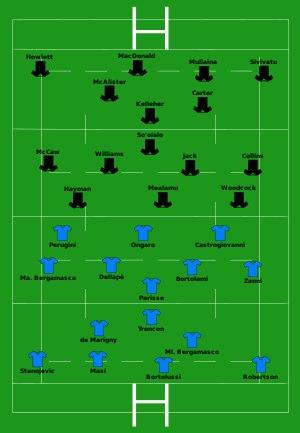
L'équipe d'Italie a terminé troisième de poule et n'a pas participé à la phase finale de la Coupe du monde de rugby 2007.
Cet article donne le détail des matchs de la poule C de la Coupe du monde de rugby à XV 2007 qui se dispute en France, au pays de Galles et en Écosse du 7 septembre au 20 octobre 2007. Les deux premières places sont qualificatives pour les quarts de finale et sont obtenues par les équipes de Nouvelle-Zélande et d'Écosse.
L'équipe de Nouvelle-Zélande de rugby à XV faisait partie des favoris pour la victoire finale lors de la Coupe du monde de rugby 2007 qu’elle disputait en France.